Prussian blue

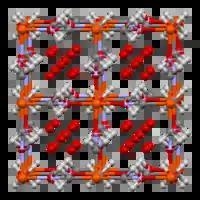
The unit cell of Prussian blue determined by neutron diffraction, with crystallographically disordered water molecules both in cyanide ion positions and in the void space of the framework. Again, one fourth of the groups shown will be missing. This illustration superimposes both possibilities at each site — water molecules or cyanide ions.

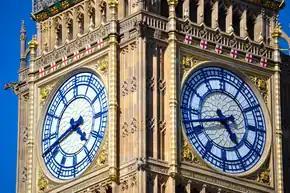
The clock faces of the Great Clock of Westminster, restored to their original 1859 color scheme of Prussian blue and gold

The chemical formula of insoluble Prussian blue is , where "x" = 14–16. The structure was determined by using IR spectroscopy, Mössbauer spectroscopy, X-ray crystallography, and neutron crystallography. Since X-ray diffraction cannot easily distinguish carbon from nitrogen in the presence of heavier elements such as iron, the location of these lighter elements is deduced by spectroscopic means, as well as by observing the distances from the iron atom centers. Neutron diffraction can easily distinguish N and C atoms, and it has been used to determine the detailed structure of Prussian blue and its analogs.